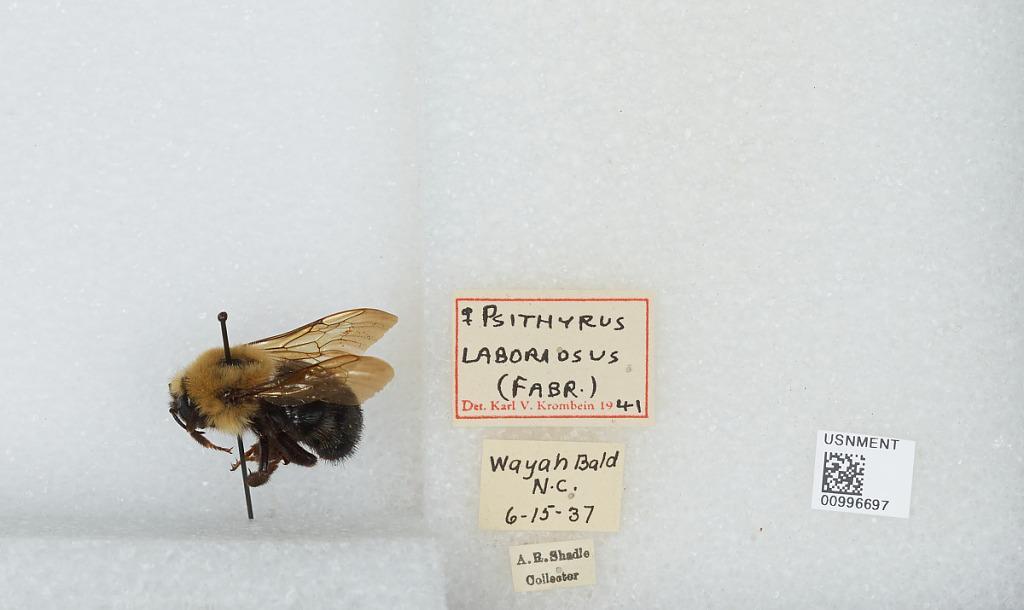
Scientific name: Bombus (Psithyrus) citrinus (Smith)
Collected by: A. Shadle
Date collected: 1937-6-15
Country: United States
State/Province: North Carolina
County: Macon
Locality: Wayah Bald
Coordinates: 35.1804, -83.5604
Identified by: Krombein, Karl V.